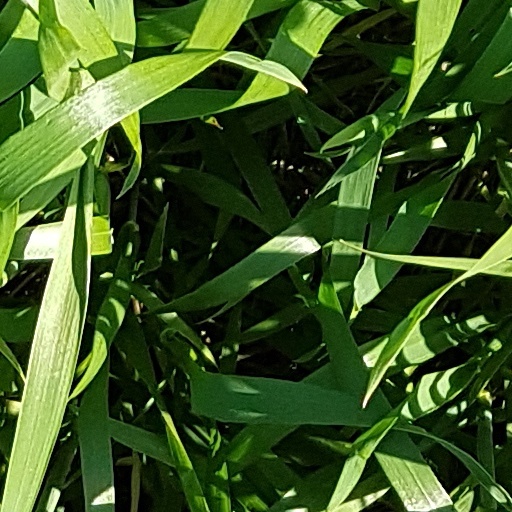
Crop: wheat